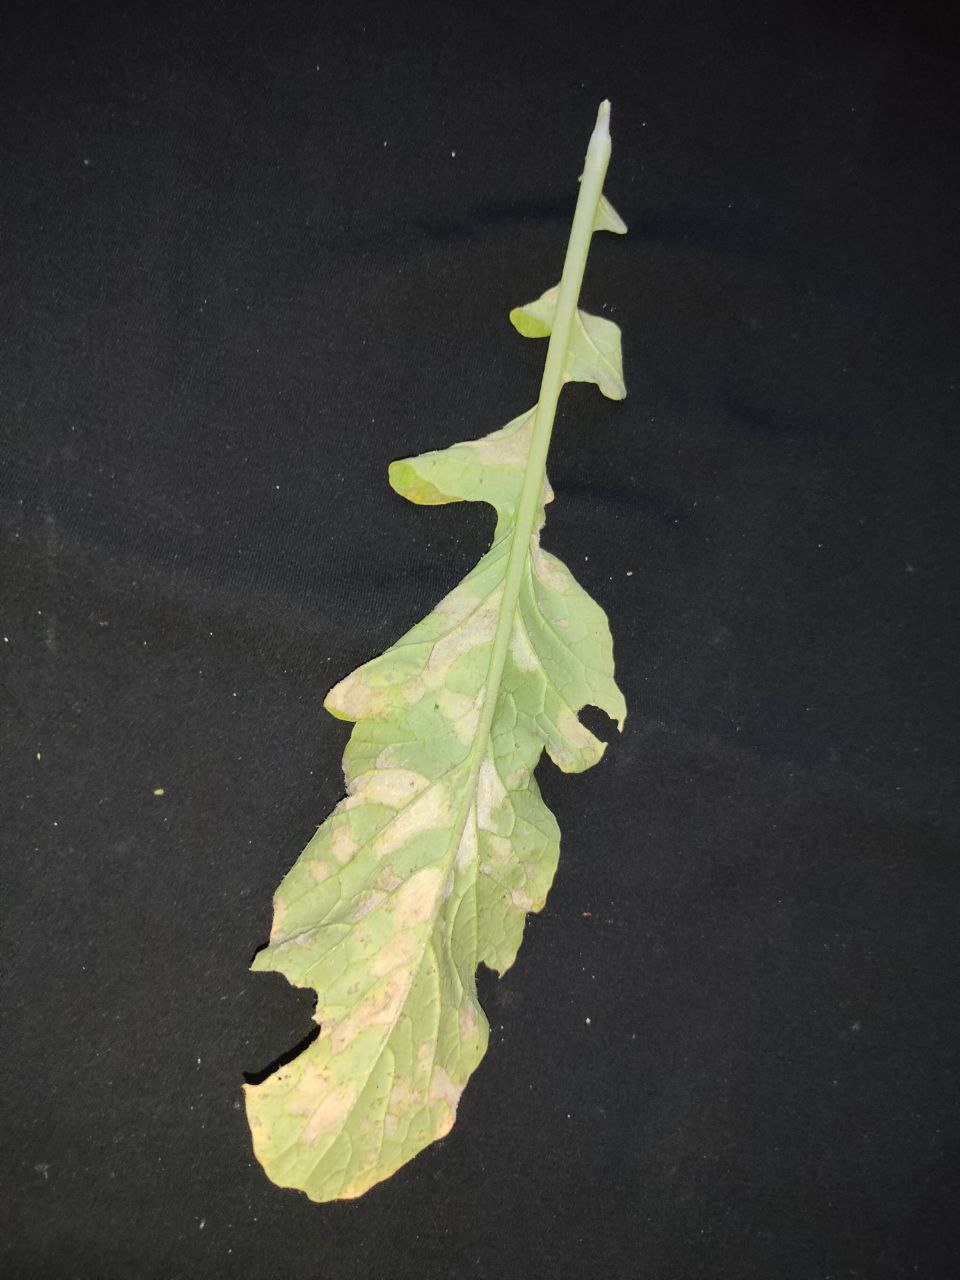
Label: Mosaic virus